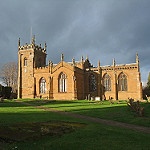
Label: buildings